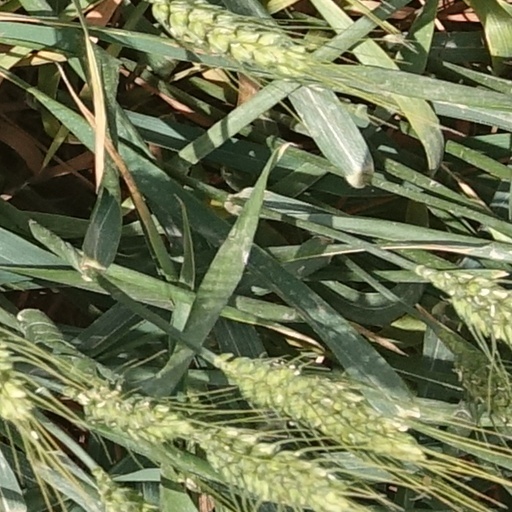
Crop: wheat